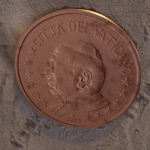
Coin value: 5cents
Country: va
Edition: 2002